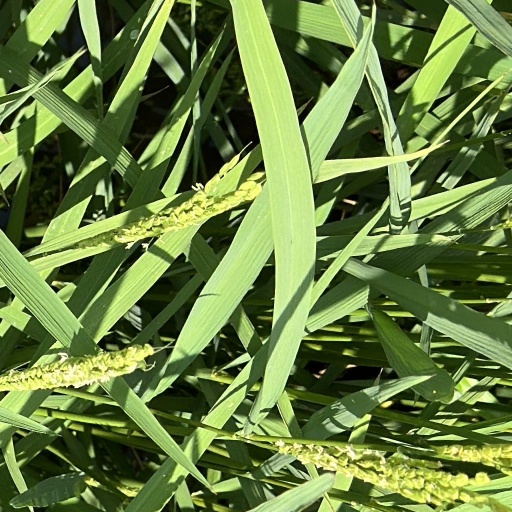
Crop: rice